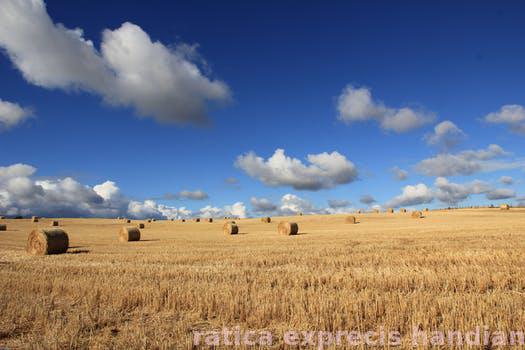
Label: Watermark